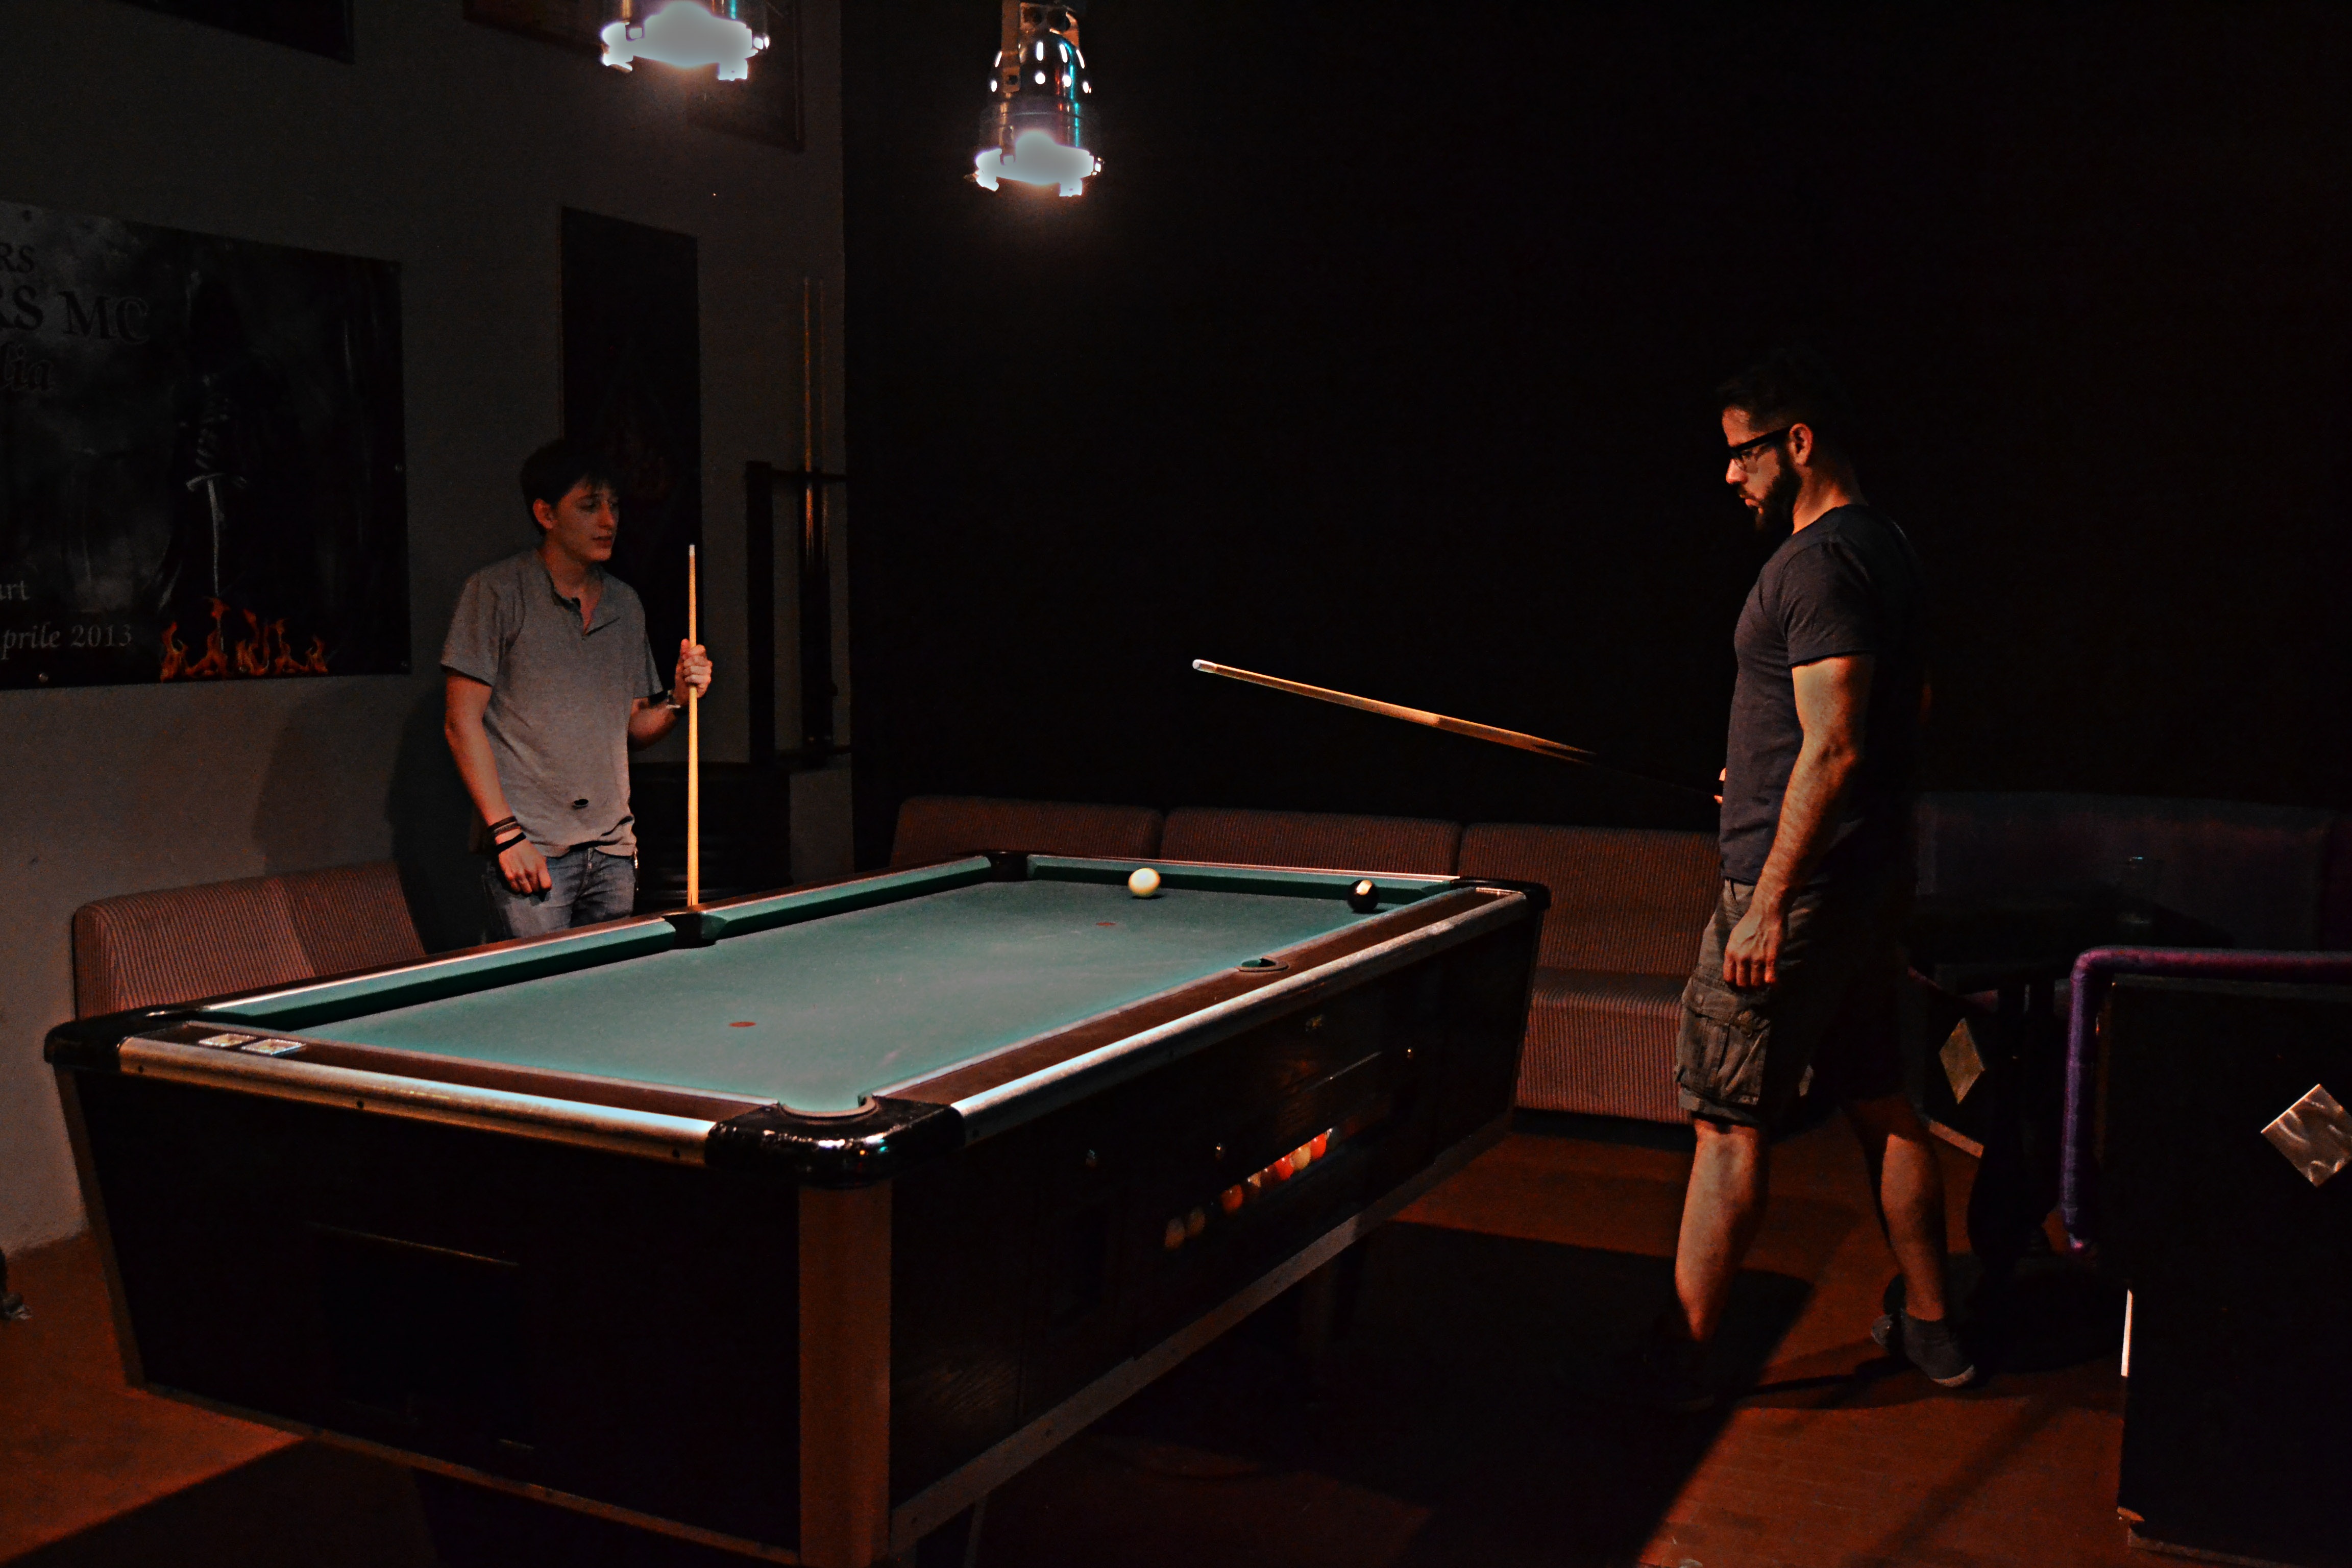
recreation, pool, stage, sports, games, snooker, billiards, pocket billiards, indoor games and sports, cue sports, recreation room, billiard room, carom billiards, billiard table, billiard player